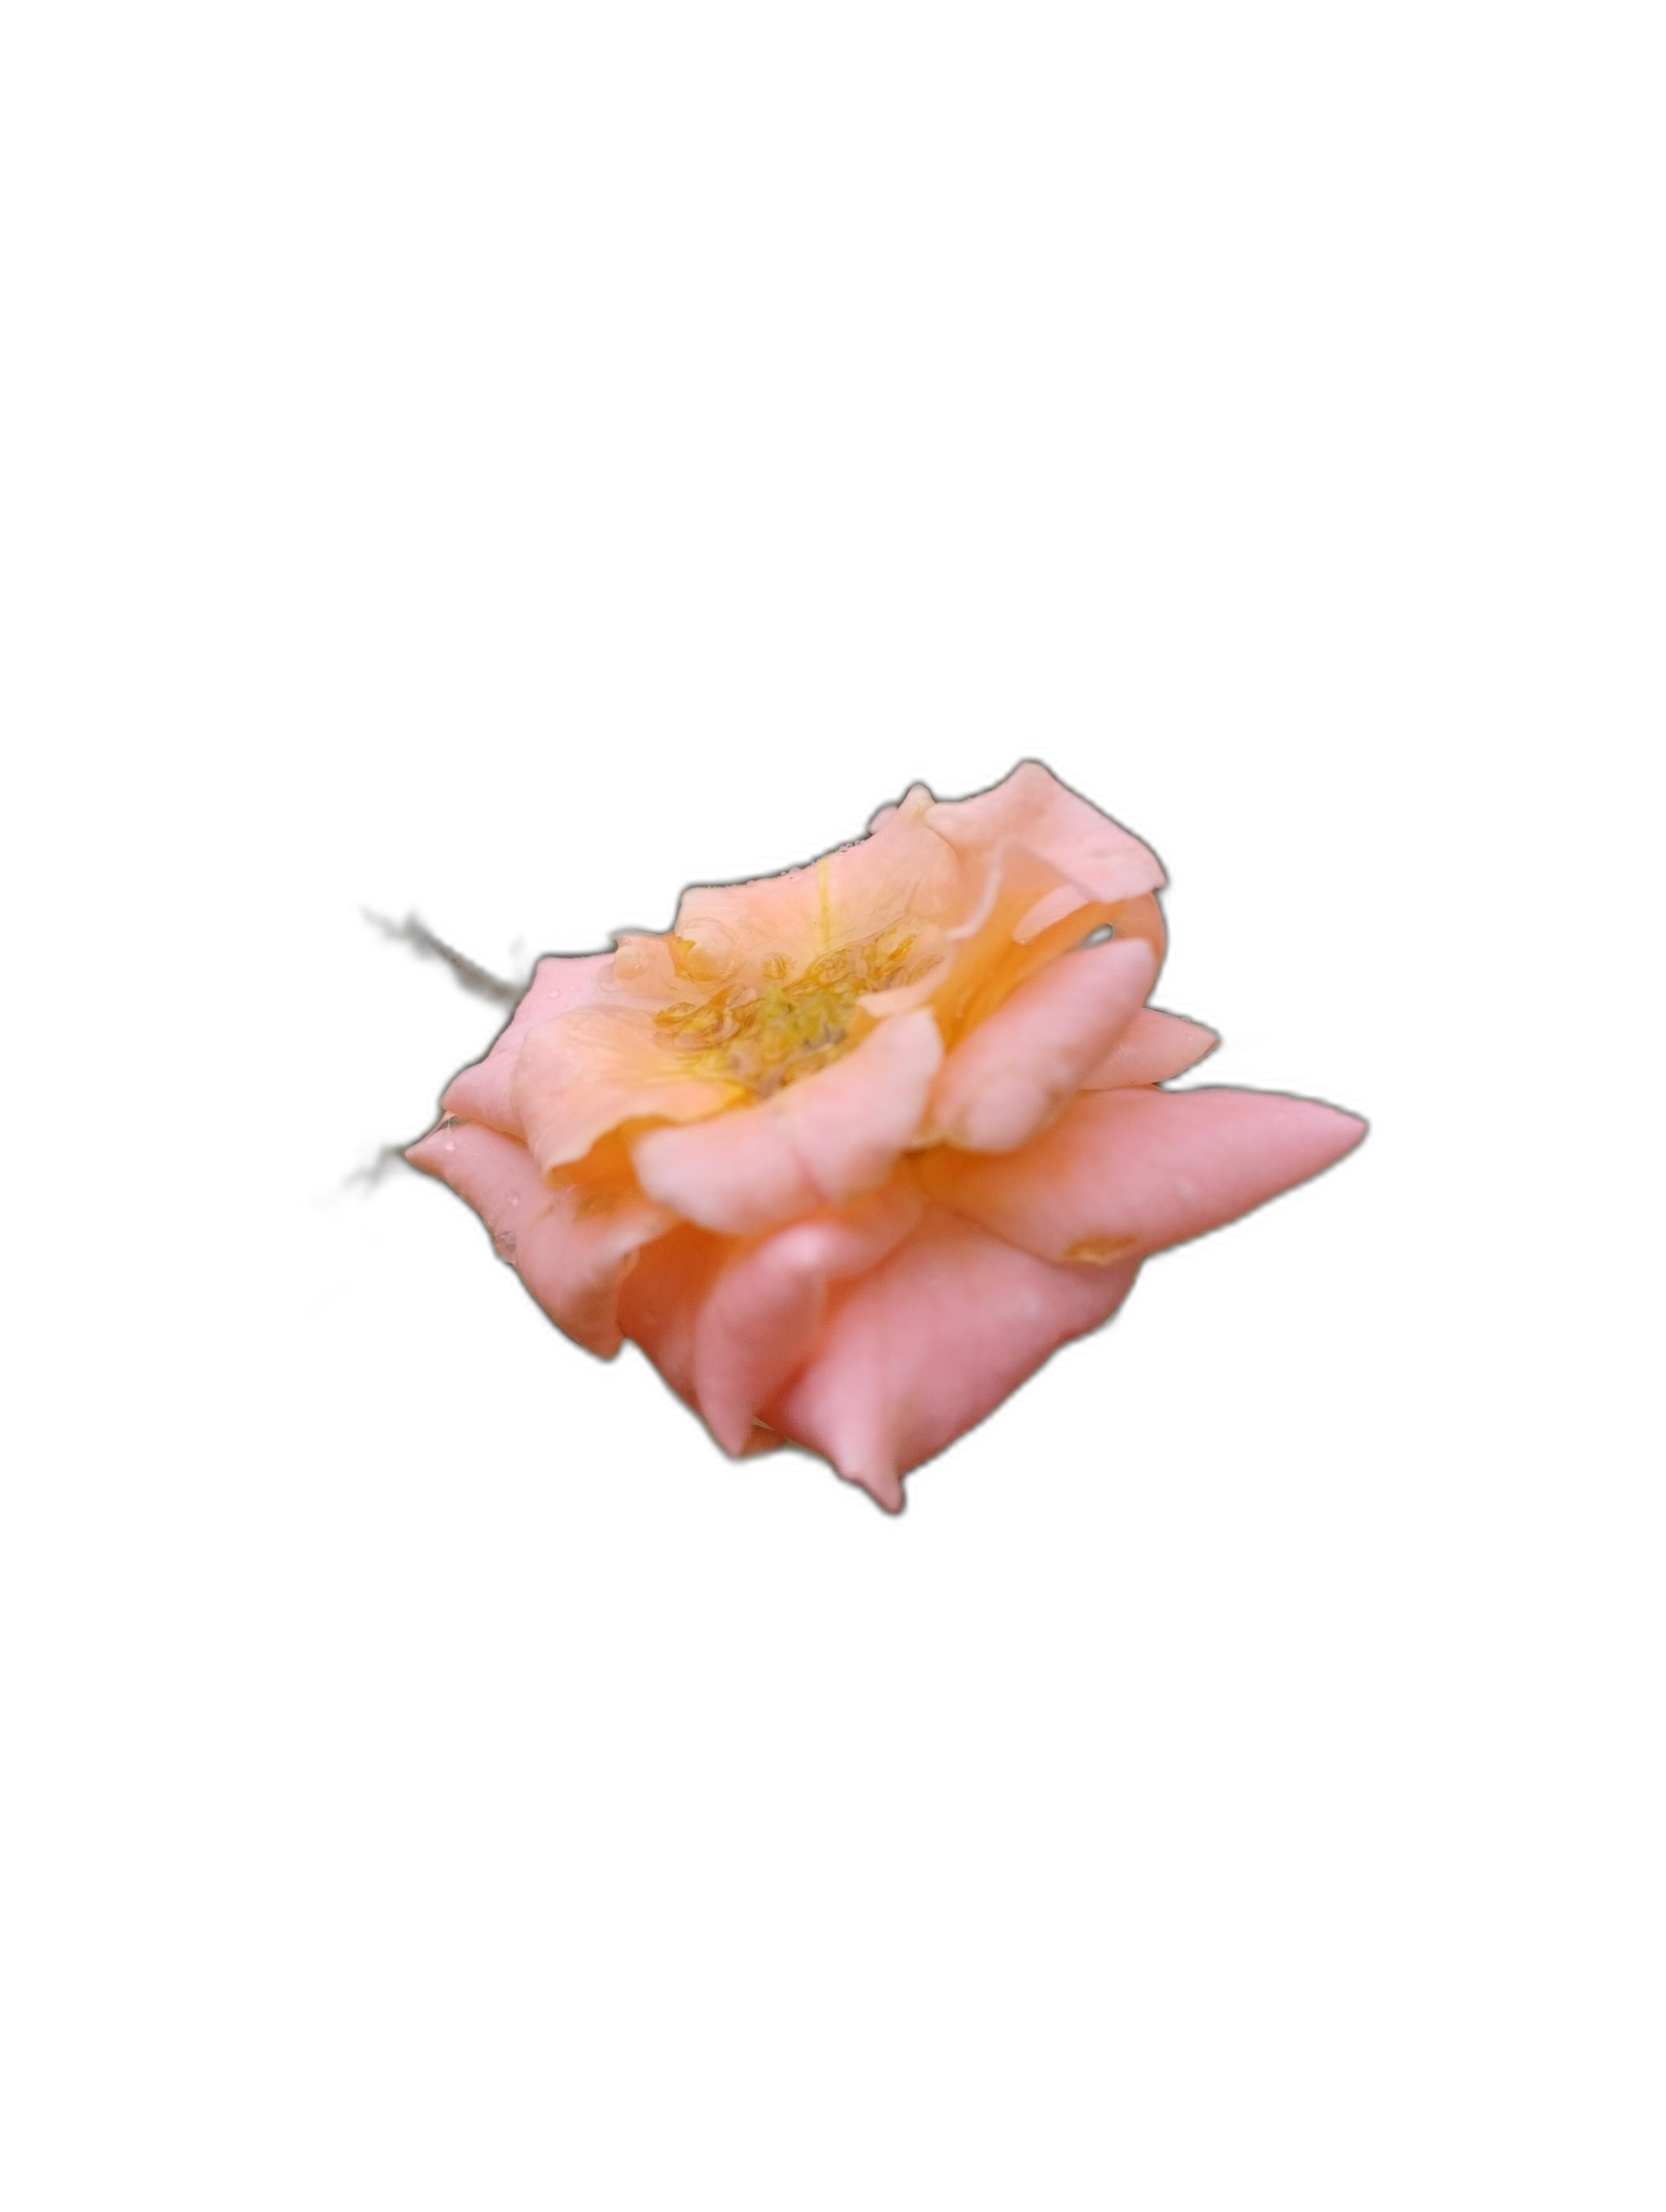
Label: Rose